Describe the emotion expressed in this image:  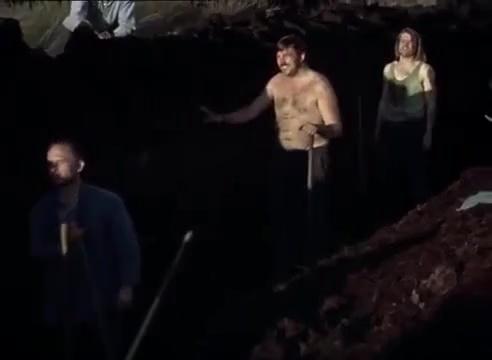
This person displays Pain, valence and arousal with low intensity.